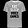
Label: T - shirt / top